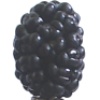
Label: Mulberry 1